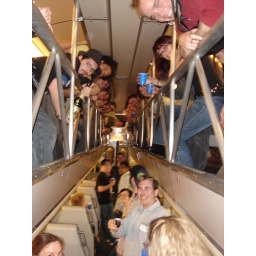
Sake bar in the sky